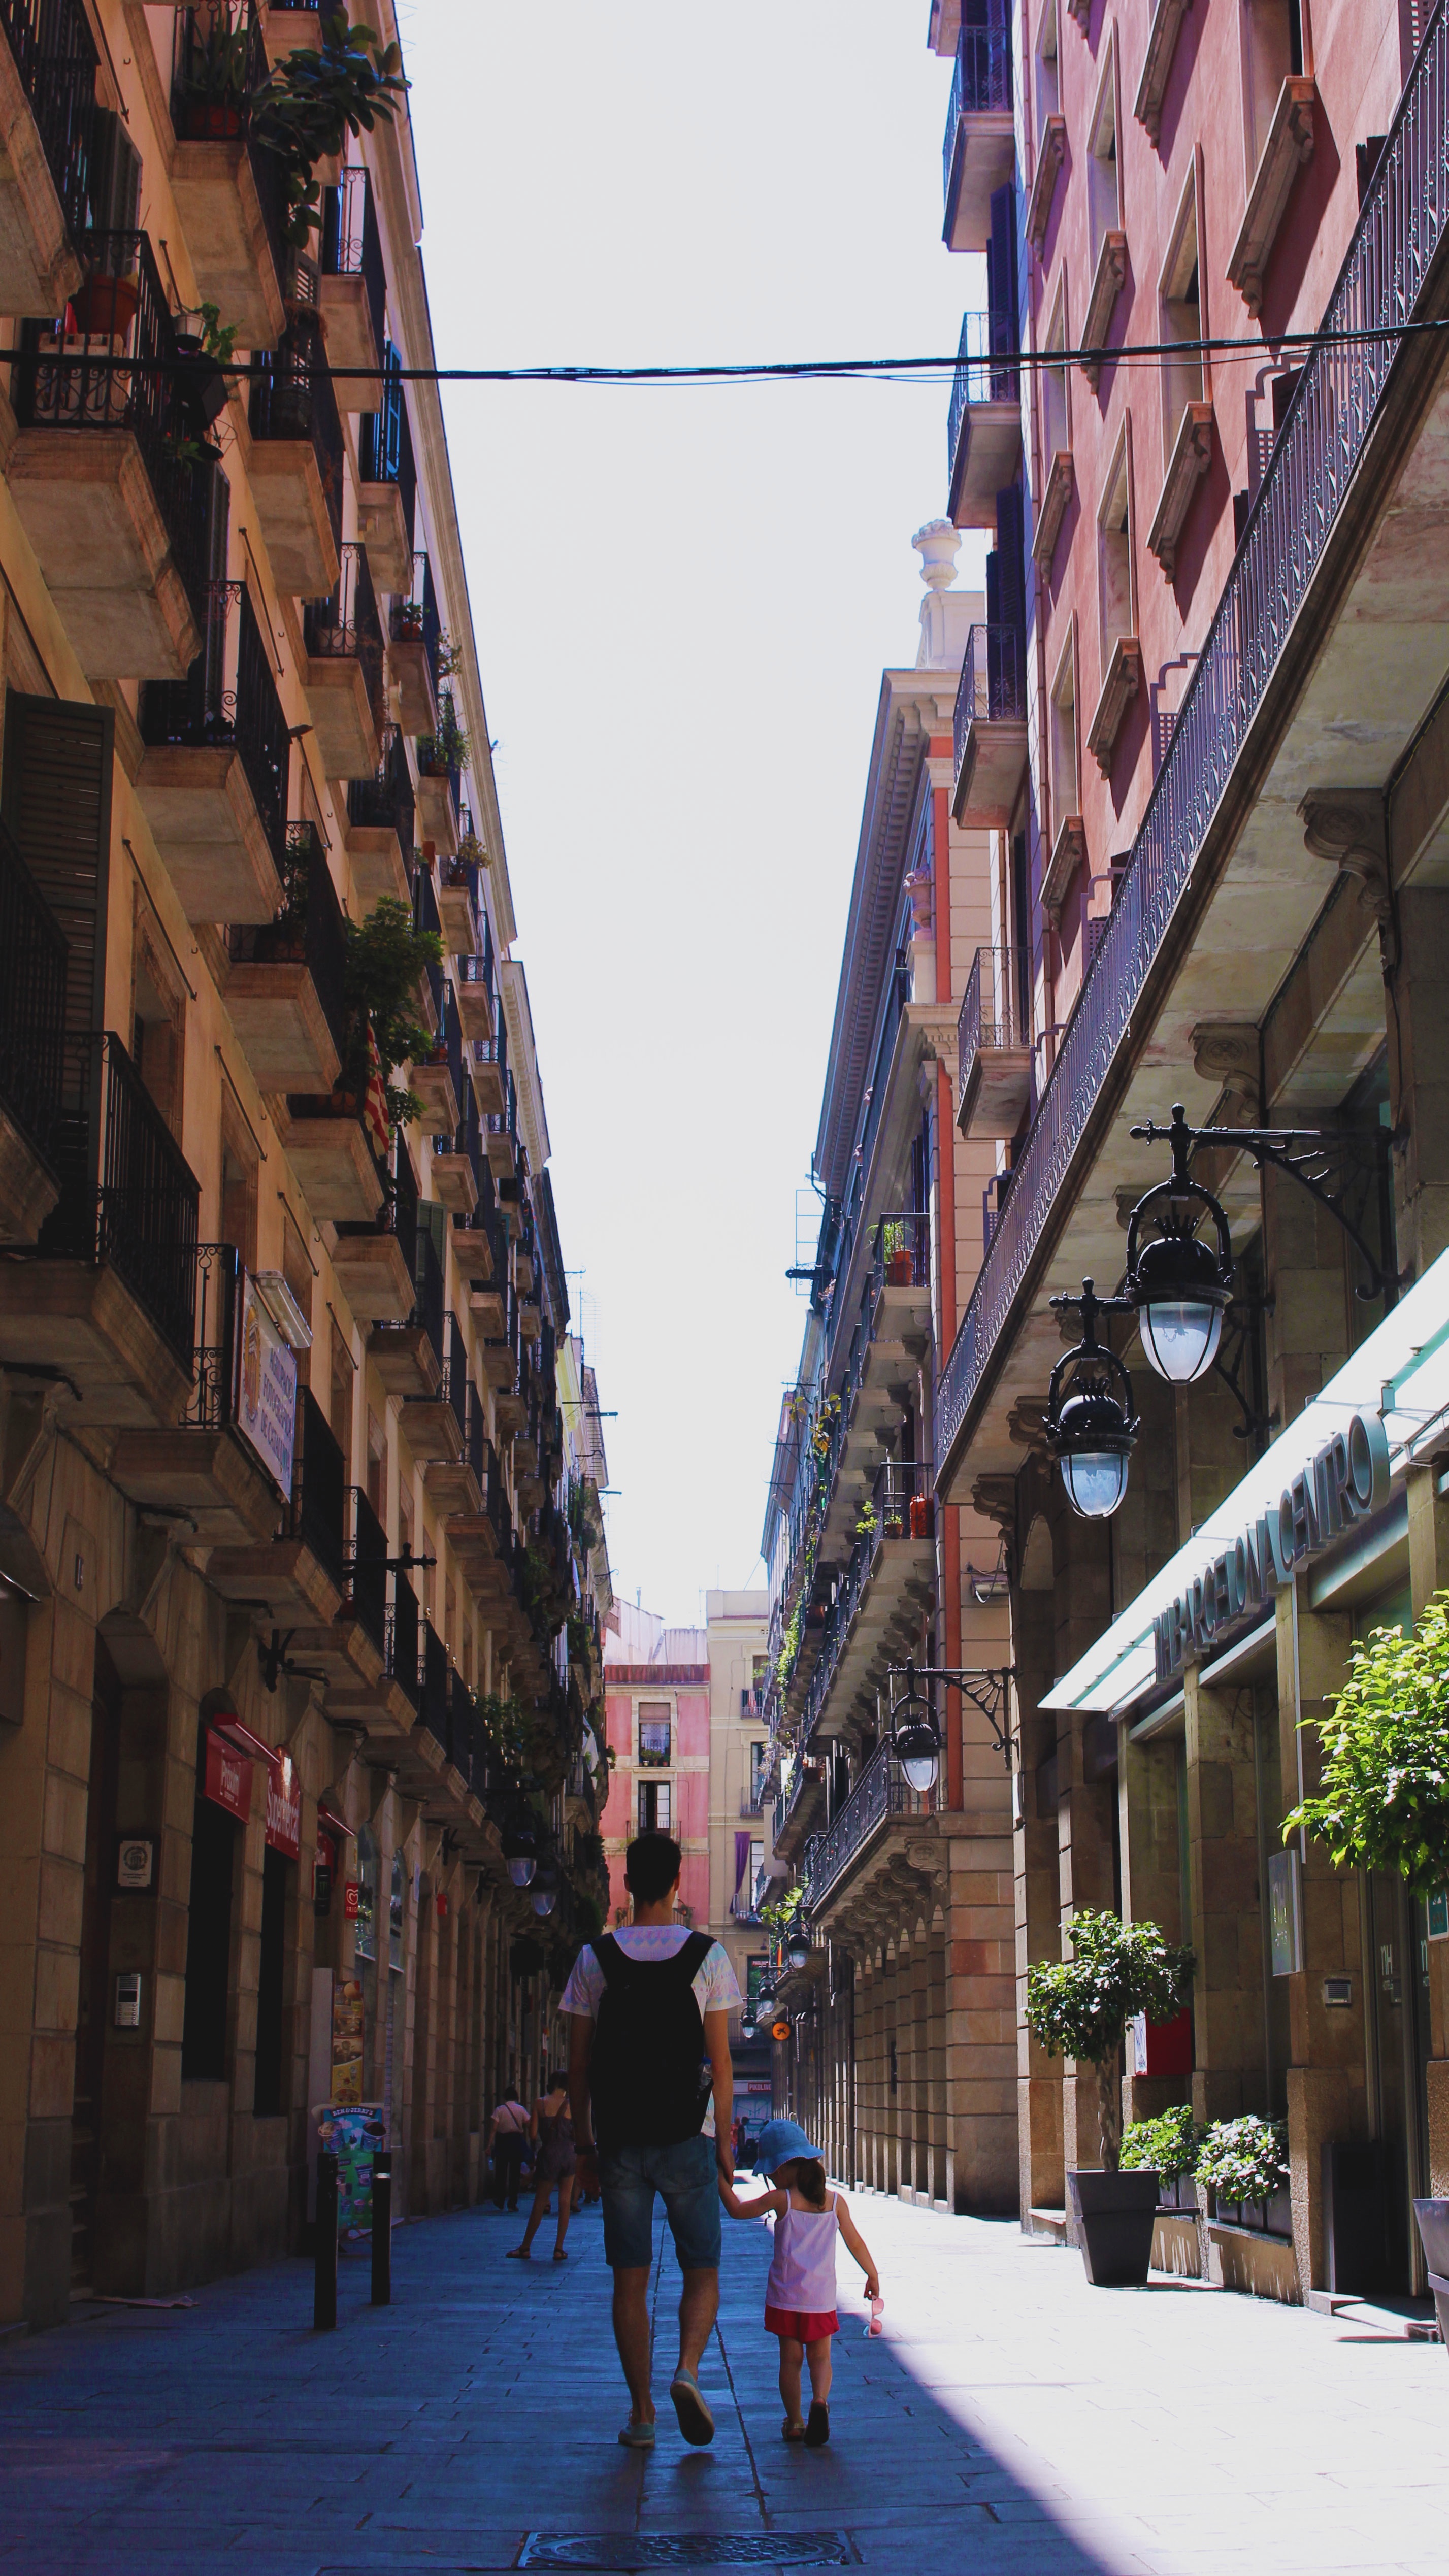
pedestrian, road, street, town, alley, city, cityscape, downtown, travel, color, tourism, infrastructure, neighbourhood, urban area